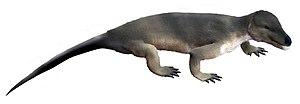
Les cynodontes forment un sous-ordre et un clade de thérapsides thériodontes qui sont apparus durant le Permien supérieur il y a environ 260 million d'années et qui inclut les mammifères, leurs ancêtre et les groupes apparentés aujourd'hui éteints.
Procynosuchus est un genre éteint de cynodontes ayant vécu au cours du Permien supérieur. Il est considéré comme l'un des cynodontes les plus anciens et les plus primitifs. Des restes de Procynosuchus ont été trouvés en Allemagne, en Zambie et en Afrique du Sud. Il mesurait environ 60 cm de long.
Les Procynosuchidae ont été, avec les Dviniidae et les Epicynodontia, les premiers cynodontes. Ils sont apparus il y a environ 260 millions d'années et ont été à leur apogée à la fin du Permien, peu avant l'extinction Permien-Trias. Même s'ils étaient des membres basaux du clade des cynodontes, ils montrent déjà quelques-unes des caractéristiques avancées de mammifères, mais les procynosuchidés ressemblaient aux thérocephaliens.